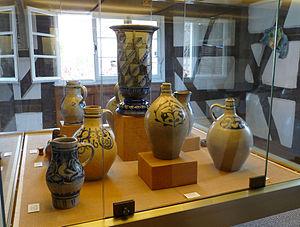
Musée de la poterie de Betschdorf (Bas-Rhin)
Le Parc naturel régional des Vosges du Nord est situé à cheval sur les départements du Bas-Rhin et de la Moselle. Les Vosges du Nord abritent un patrimoine fort d'une histoire multiséculaire.